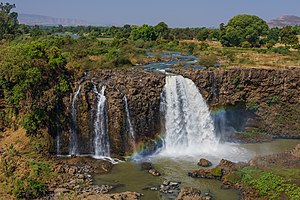
Blå Nil
Blå Nil vandfaldet også kaldet Tis Issat vandfaldet.
Den Blå Nil er en flod, der løber fra Lake Tana i Etiopien. Den flyder omkring 1600 km, før den mødes med Den Hvide Nil ved Khartoum i Sudan og danner Nilen.